Jazz

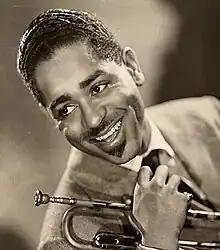
Dizzy Gillespie While primarily known as a bebop pioneer, Gillespie played a pivotal role in popularizing Afro-Cuban jazz.

In the late 1940s, there was a revival of Dixieland, harking back to the contrapuntal New Orleans style. This was driven in large part by record company reissues of jazz classics by the Oliver, Morton, and Armstrong bands of the 1930s. There were two types of musicians involved in the revival: the first group was made up of those who had begun their careers playing in the traditional style and were returning to it (or continuing what they had been playing all along), such as Bob Crosby's Bobcats, Max Kaminsky, Eddie Condon, and Wild Bill Davison. Most of these players were originally Midwesterners, although there were a small number of New Orleans musicians involved. The second group of revivalists consisted of younger musicians, such as those in the Lu Watters band, Conrad Janis, and Ward Kimball and his Firehouse Five Plus Two Jazz Band. By the late 1940s, Louis Armstrong's Allstars band became a leading ensemble. Through the 1950s and 1960s, Dixieland was one of the most commercially popular jazz styles in the US, Europe, and Japan, although critics paid little attention to it.